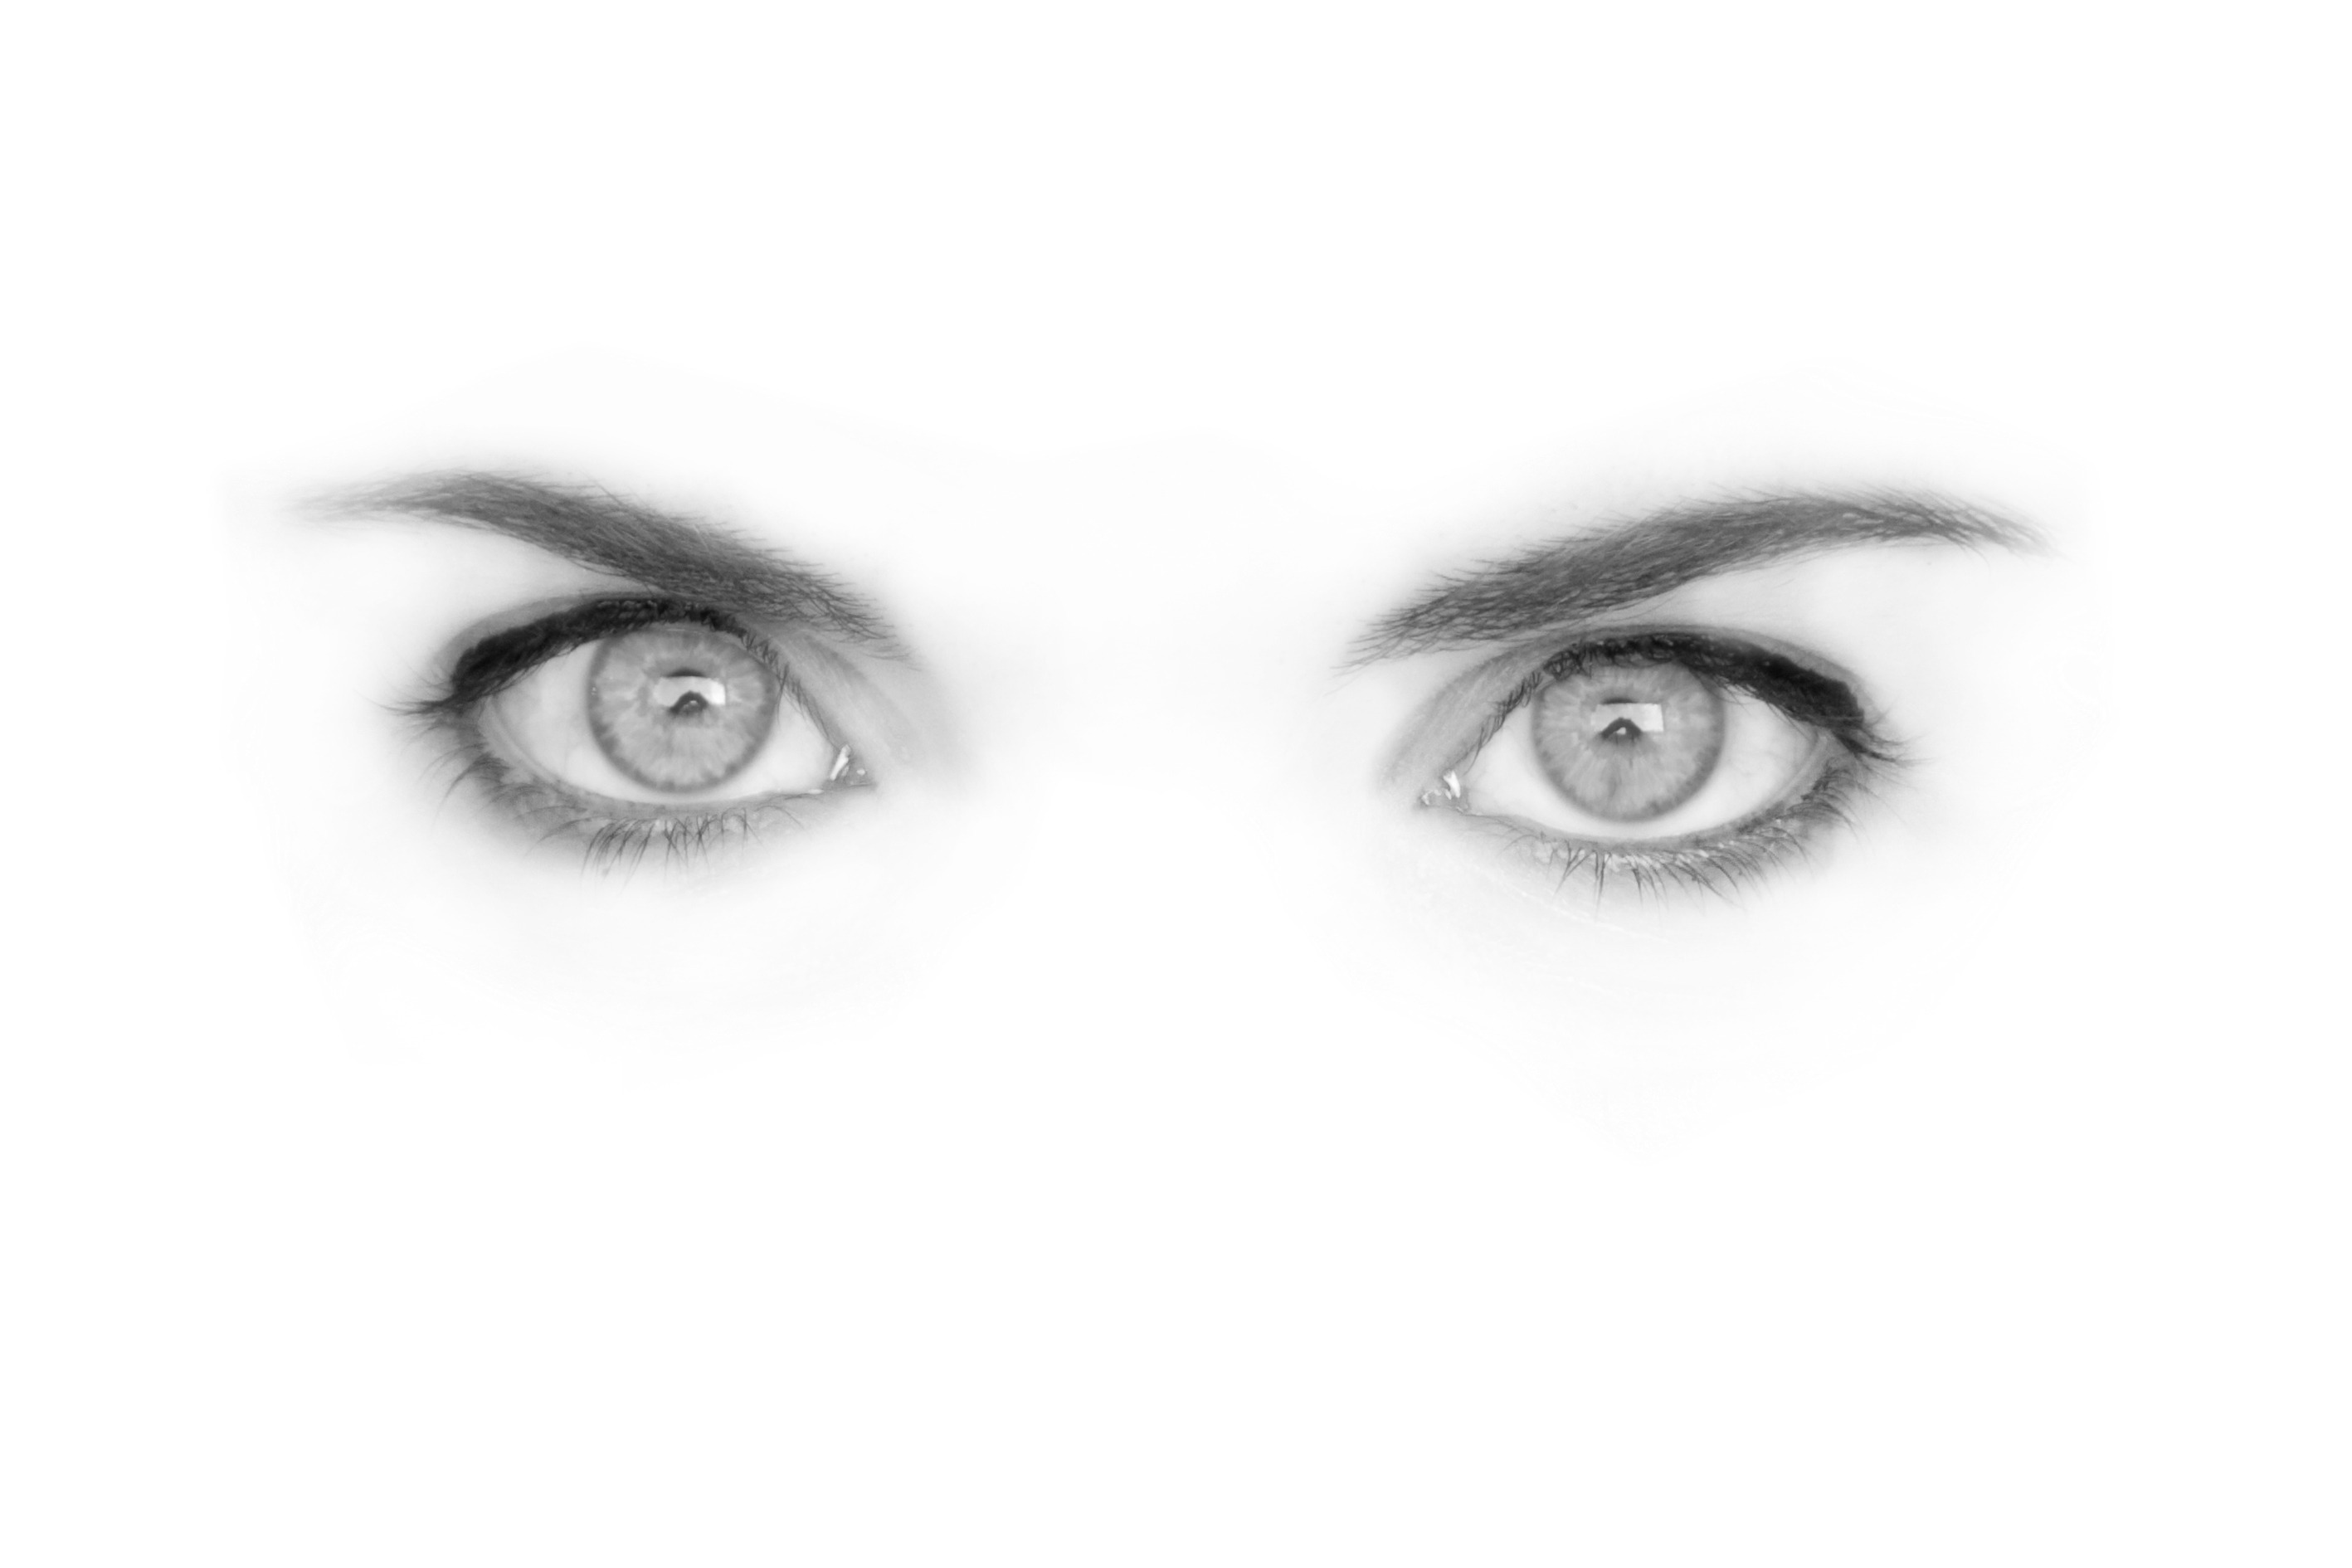
looking, ear, hairstyle, makeup, eyebrow, eyelid, eyelash, pupil, human body, face, nose, eyes, drawing, iris, eye, head, look, moustache, eyebrows, organ, watching, staring, stare, cosmetics, seeing, viewing, blue eyes, vision care, eyelash extensions, glancing